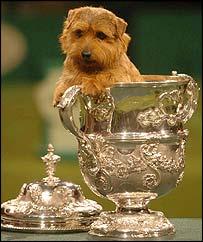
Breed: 203-n000027-Norfolk_terrier